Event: Nepal Earthquake
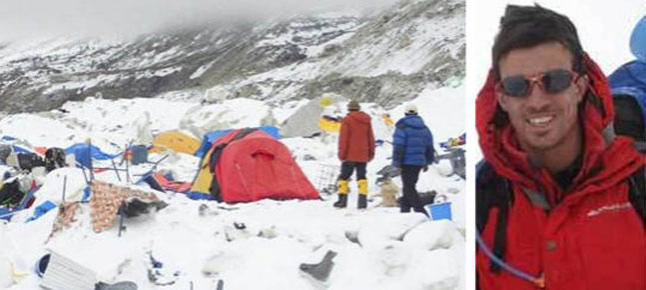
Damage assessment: no_damage